Fungus

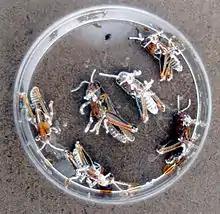
Grasshoppers killed by "Beauveria bassiana"

Many mushroom species are poisonous to humans and cause a range of reactions including slight digestive problems, allergic reactions, hallucinations, severe organ failure, and death. Genera with mushrooms containing deadly toxins include "Conocybe", "Galerina", "Lepiota" and the most infamous, "Amanita". The latter genus includes the destroying angel "(A.virosa)" and the death cap "(A.phalloides)", the most common cause of deadly mushroom poisoning. The false morel ("Gyromitra esculenta") is occasionally considered a delicacy when cooked, yet can be highly toxic when eaten raw. "Tricholoma equestre" was considered edible until it was implicated in serious poisonings causing rhabdomyolysis. Fly agaric mushrooms ("Amanita muscaria") also cause occasional non-fatal poisonings, mostly as a result of ingestion for its hallucinogenic properties. Historically, fly agaric was used by different peoples in Europe and Asia and its present usage for religious or shamanic purposes is reported from some ethnic groups such as the Koryak people of northeastern Siberia.